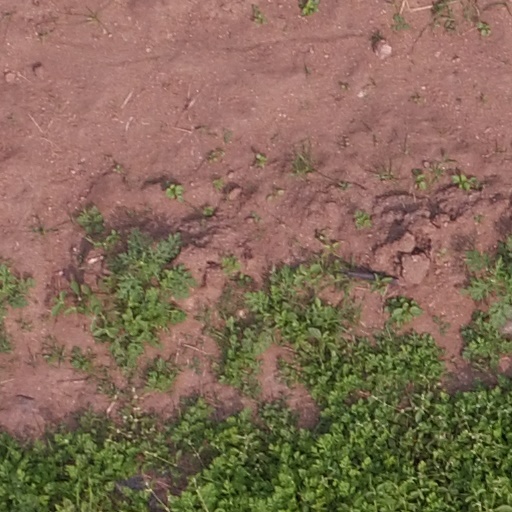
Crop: maize; corn